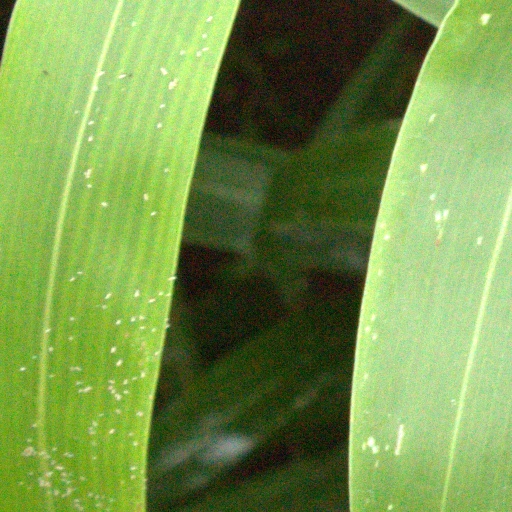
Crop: sorghum